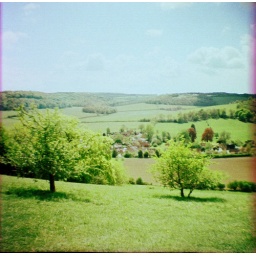
Two trees in a field